Thomas Townshend (MP)

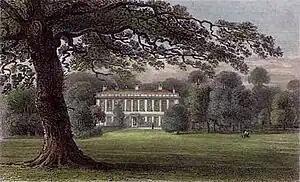
Frognal House in the 1800s

Townshend married Albinia Selwyn, daughter of John Selwyn, in 1730. Albinia died in 1739. In 1752, Townshend bought Frognal House, near Sidcup in Kent. He survived his wife by over 40 years and died in May 1780, aged 78. Their son Thomas became a prominent politician and was created Viscount Sydney in 1789. Townshend had brothers Charles, William and Roger, and nephews George, Charles and Charles Townshend, 1st Baron Bayning.